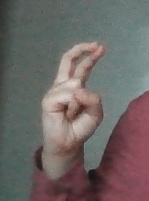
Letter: zay